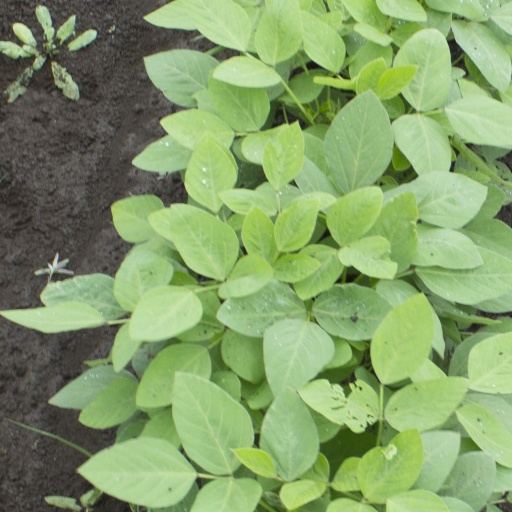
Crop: soybean